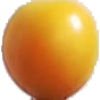
Label: Cherry Wax Yellow 1